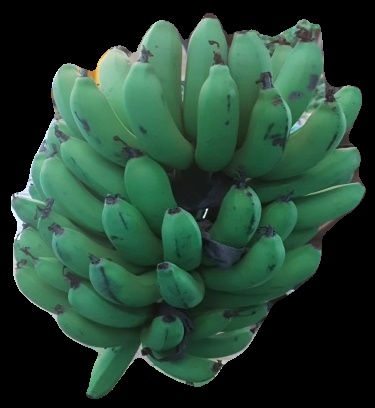
Variety: pachbale
Grade: grade2